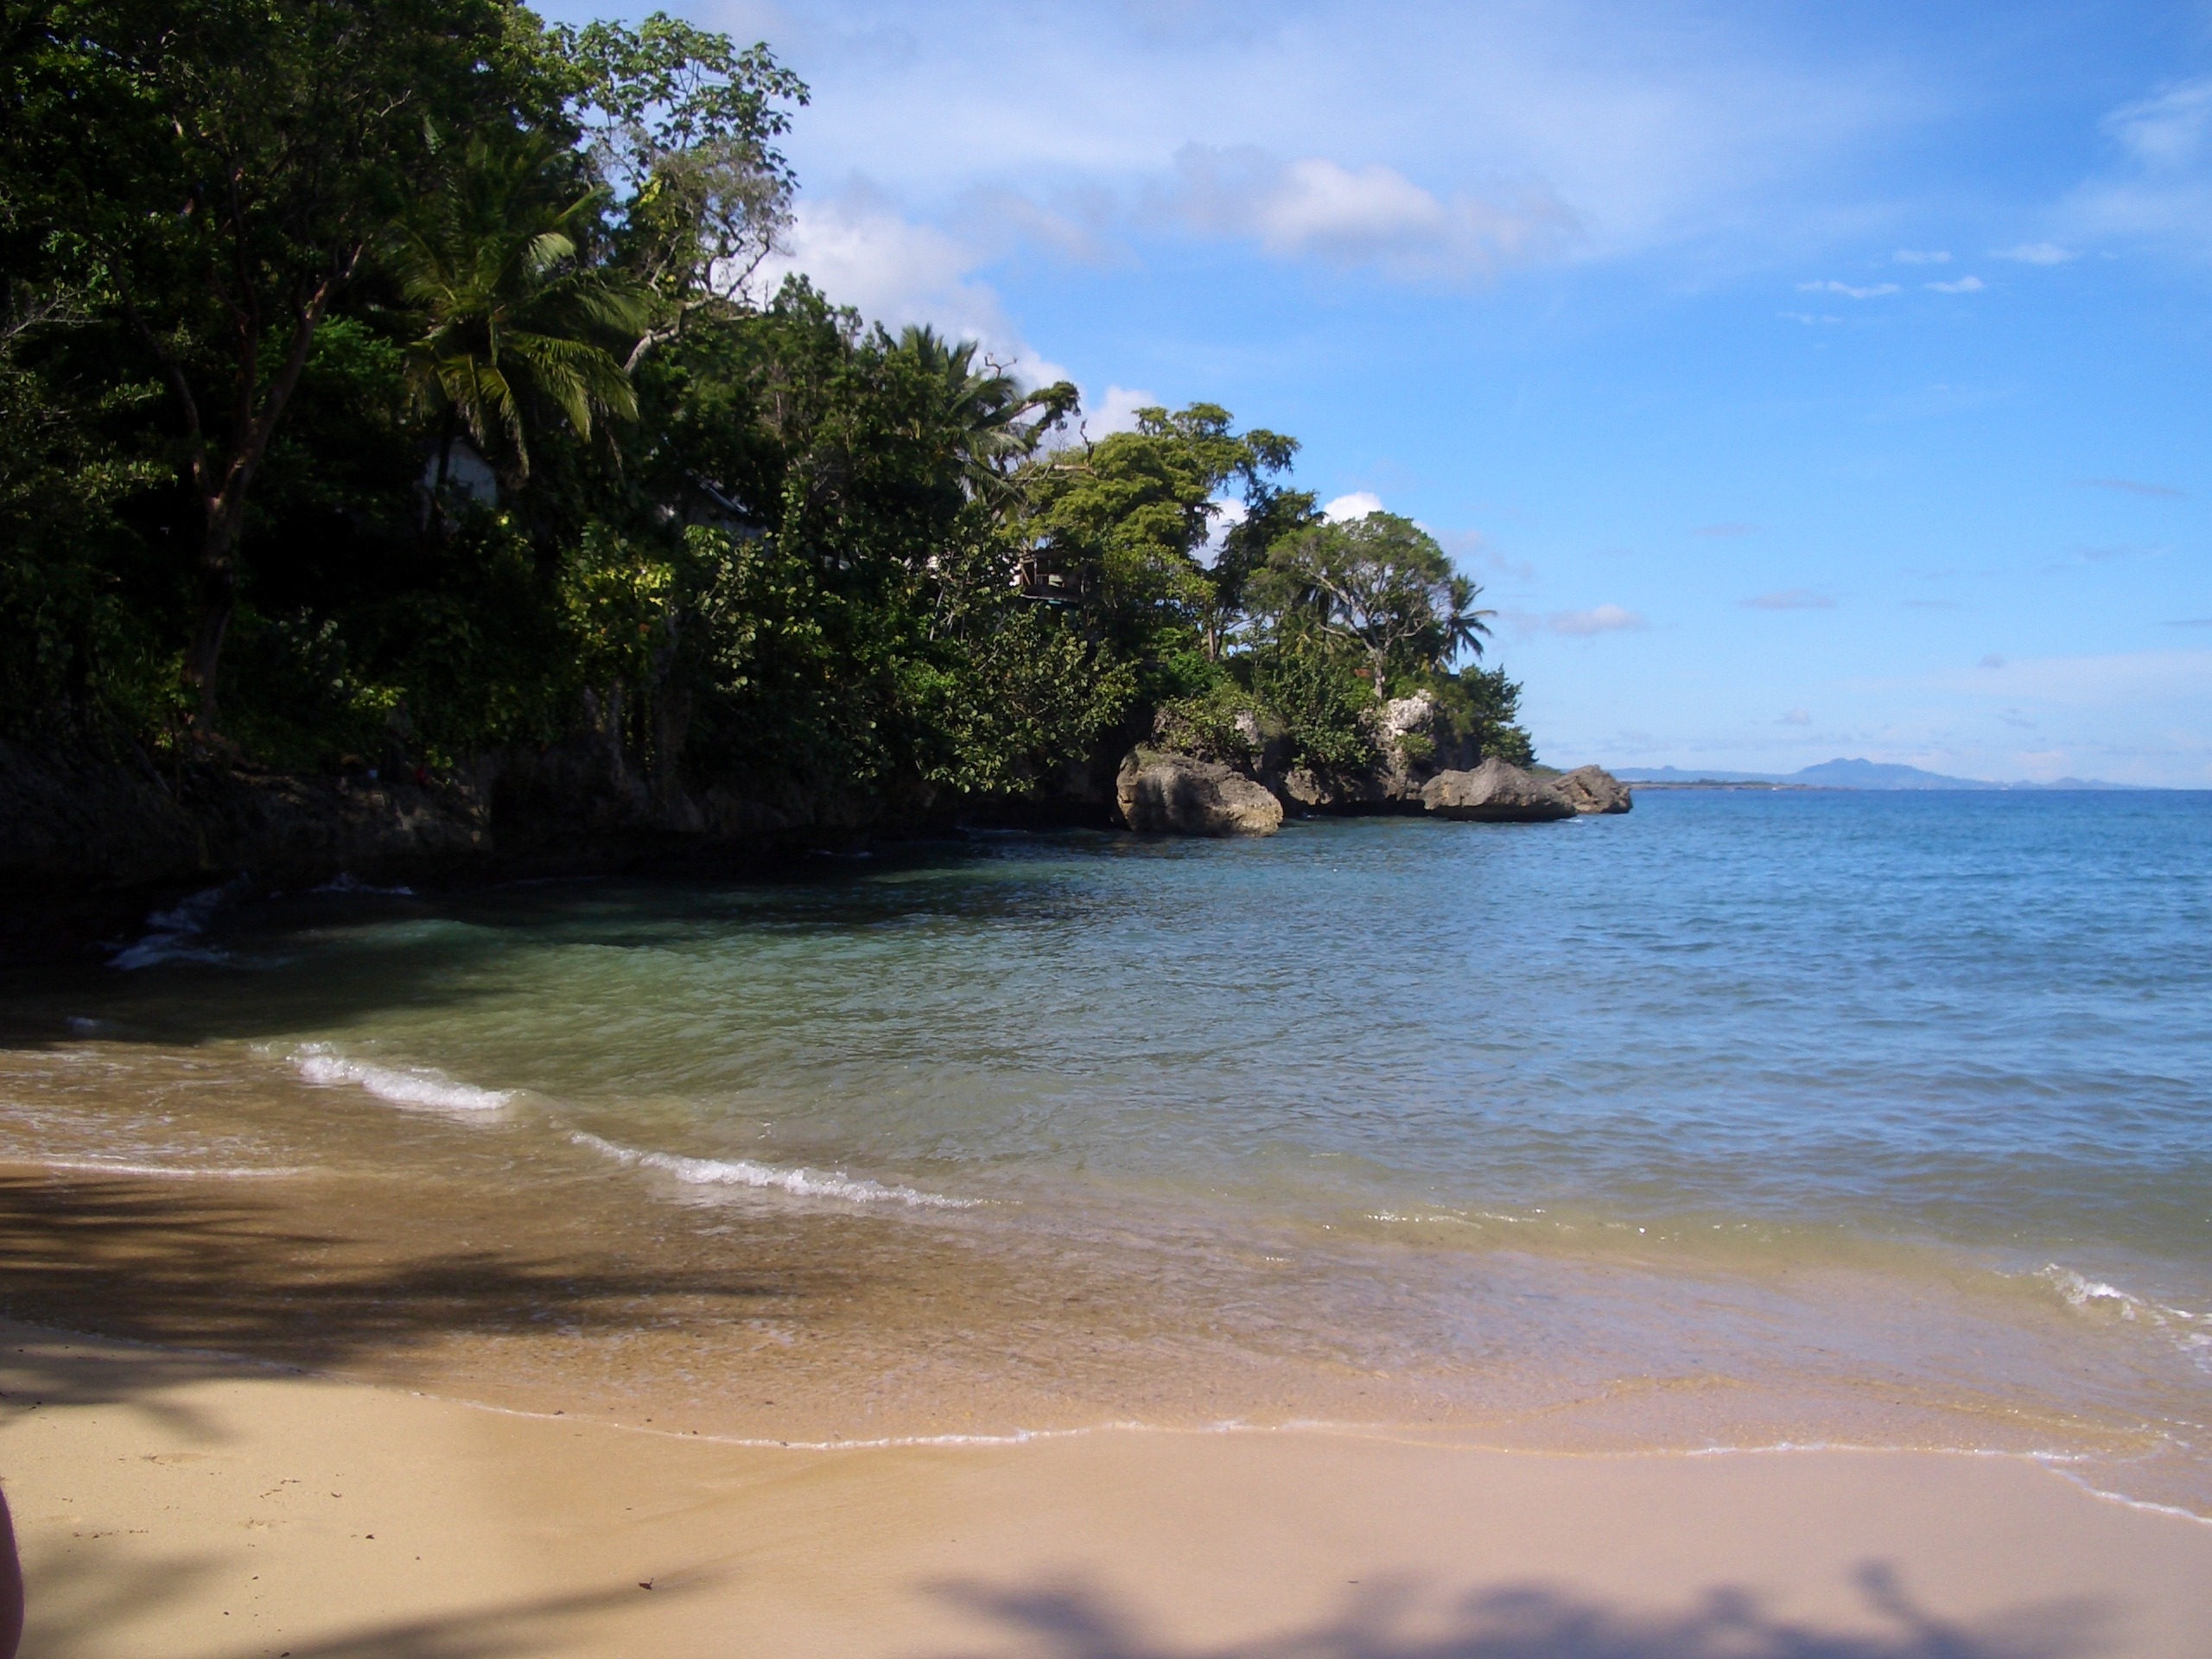
beach, sea, coast, water, forest, sand, ocean, shore, wave, vacation, cove, tropical, scenery, lagoon, bay, island, body of water, caribbean, tropics, landform, geographical feature